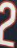
Number: 2